Percy Yates

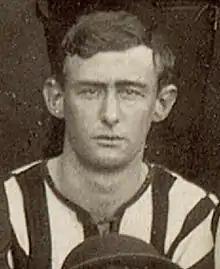
Yates in 1916

Percy Yates (3 October 1894 – 24 April 1976) was a former Australian rules footballer who played with Collingwood in the Victorian Football League (VFL).